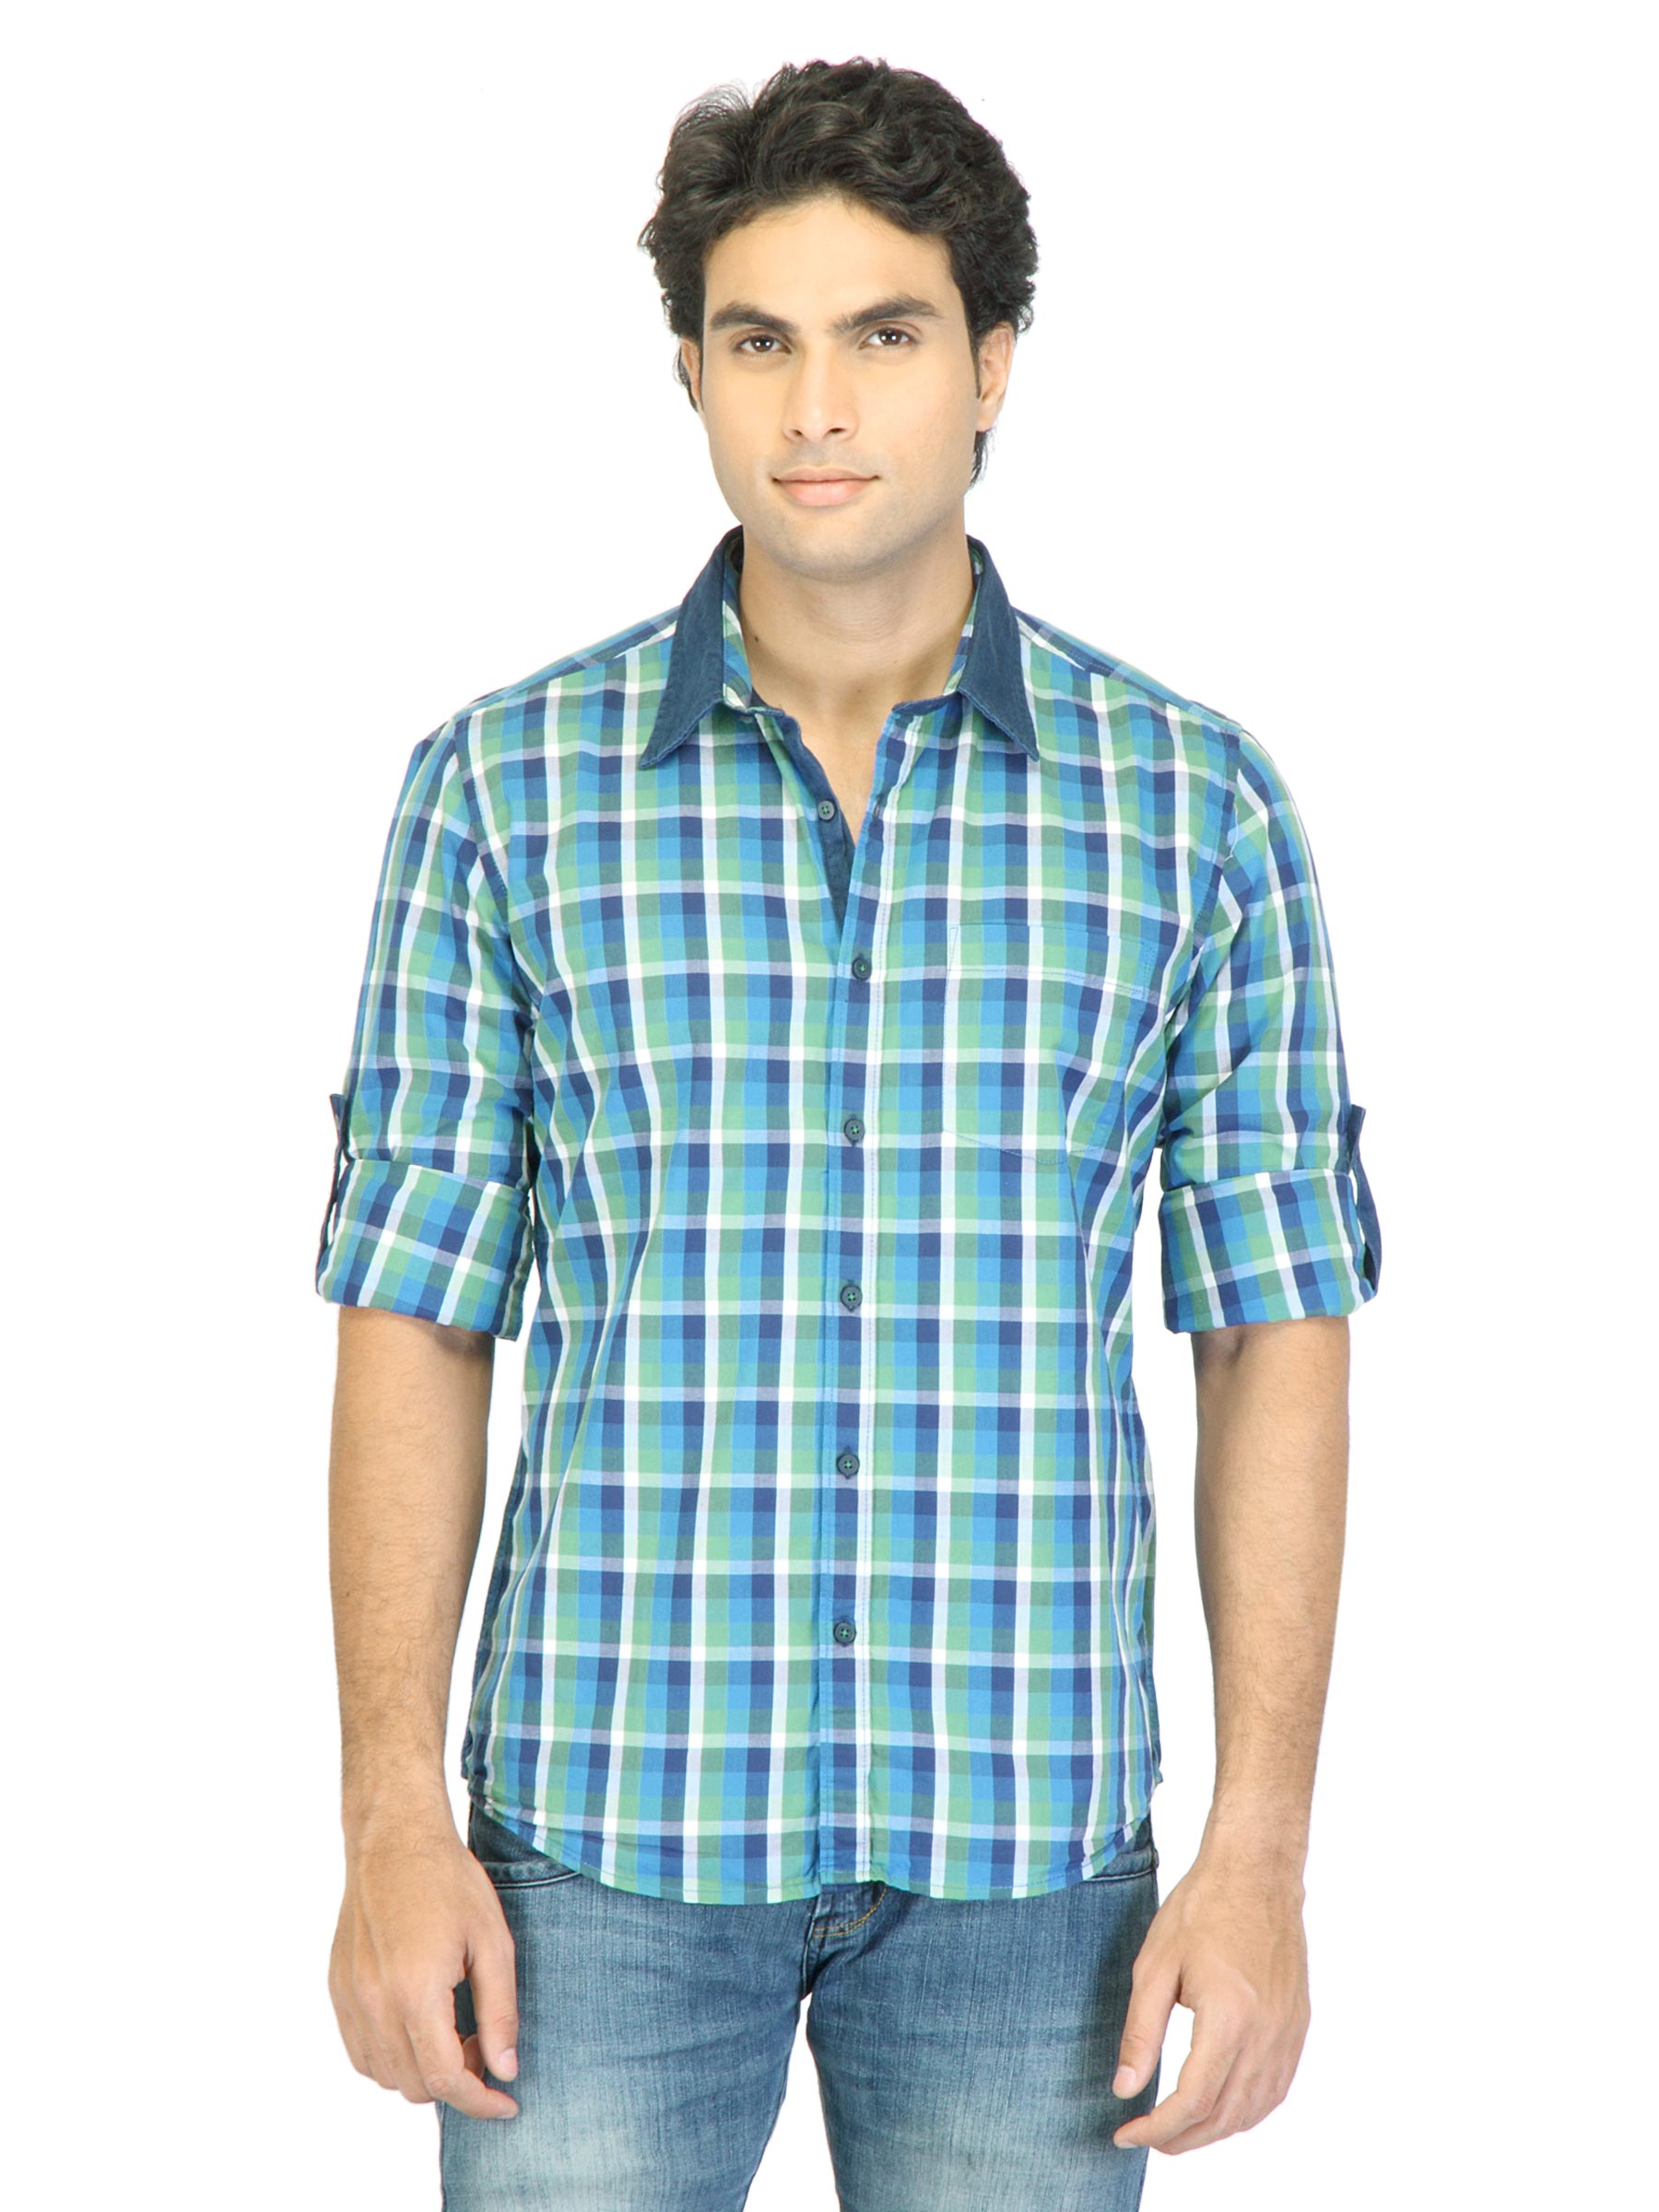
Turtle Men Check Green Shirt
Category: Apparel / Topwear / Shirts
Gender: Men
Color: Green
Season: Summer 2012
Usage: Casual